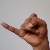
The image shows a hand gesture representing the letter 'J' in Indian Sign Language.